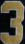
Number: 3